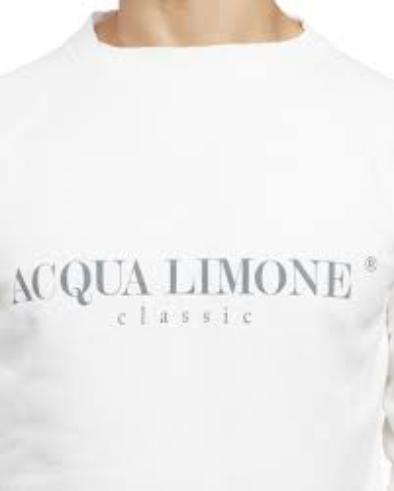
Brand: Acqua Limone
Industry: Clothes